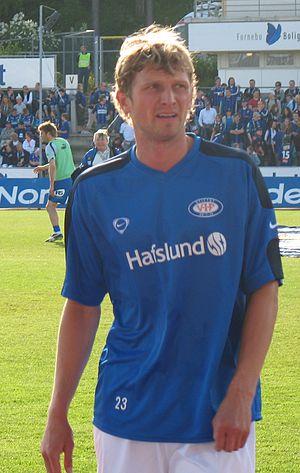
Tore André Flo, né le 15 juin 1973 à Stryn, est un footballeur norvégien, qui évoluait au poste d'attaquant.